National World War I Memorial (Washington, D.C.)

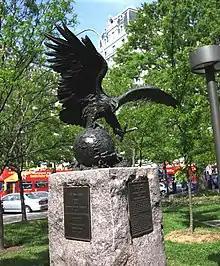
"The Bex Eagle", a statue of an eagle carrying the world, is located on the west end of the memorial

The Pershing Park site was originally occupied by a variety of 19th-century structures until about 1930, when the federal government took legal title to the block and demolished the structures on it. Legislation officially designating the plot as Pershing Square subsequently was adopted by Congress in 1957. Development of the square proved controversial, as different groups offered competing proposals for memorials to John J. Pershing, who had served as General of the Armies in World War I. These disagreements led to inaction, and by 1962 the square remained bare and often cluttered with trash. In September 1963, District of Columbia officials finally planted grass and flower beds to temporarily beautify the square.